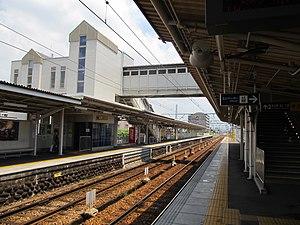
La ligne Meitetsu Tsushima est une ligne ferroviaire de la compagnie privée Meitetsu située dans la préfecture d'Aichi au Japon. Elle relie la gare de Sukaguchi à Kiyosu à la gare de Tsushima à Tsushima.